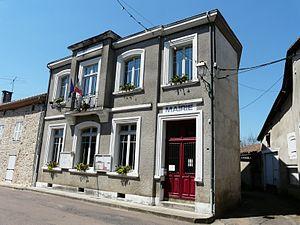
La mairie de Busserolles, Dordogne, France.
Busserolles est une commune française située dans le département de la Dordogne, en région Nouvelle-Aquitaine.